313th Military Intelligence Battalion (United States)

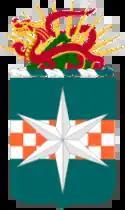
Coat of arms

The coat of arms features an Azure (teal blue) shield with an ordinary of an Argent (white) and Tenné (orange) checkered fess. The charge of the shield is an Argent six-pointed mullet of the second. Atop the shield rests an Argent and Azure rolled wreath which forms the base of the crest featuring a Gules (red) dragon trimmed in Or (gold) in a passant posture. The dragon stands in front of a Vert (green) mountain which is impaled with twelve Proper bamboo spikes while the dragon's tail is interlaced through the spikes.